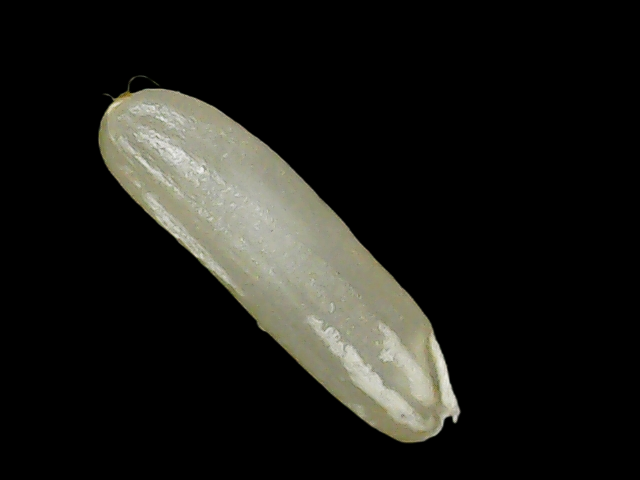
Rice variety: Binadhan21